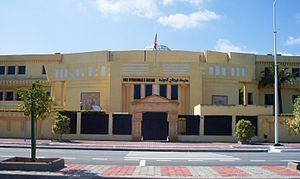
École Internationale de Carthage العربية: مدرسة قرطاج الدولية
L'École internationale de Carthage ou International School of Carthage ou est une école tunisienne privée à vocation internationale. Localisée à Carthage, au nord-est de Tunis, c'est la seconde des deux écoles internationales de Tunisie, la première, l'École internationale de Tunis, étant fondée en 1999. Les deux écoles prodiguent un enseignement similaire aux établissements français à l'étranger.